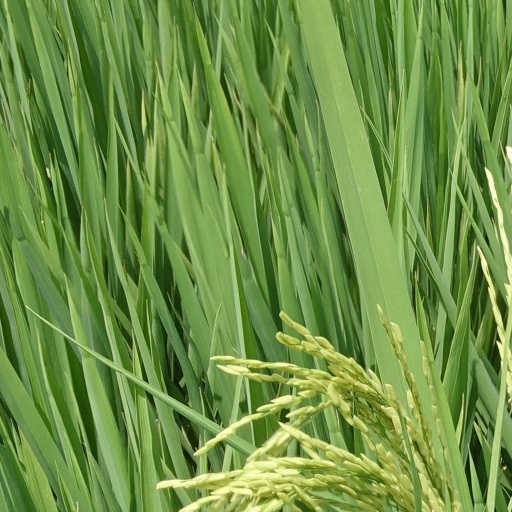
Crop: rice